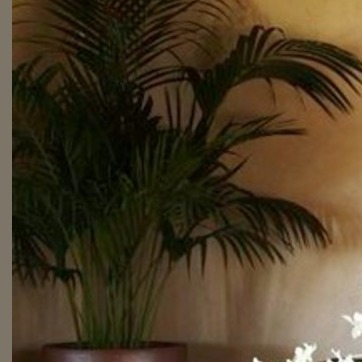
Material: foliage